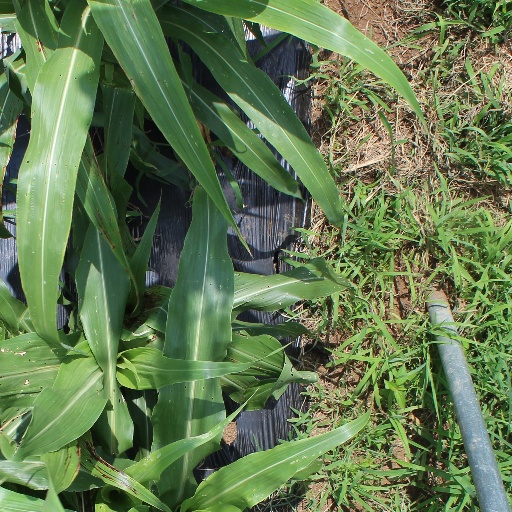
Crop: sorghum